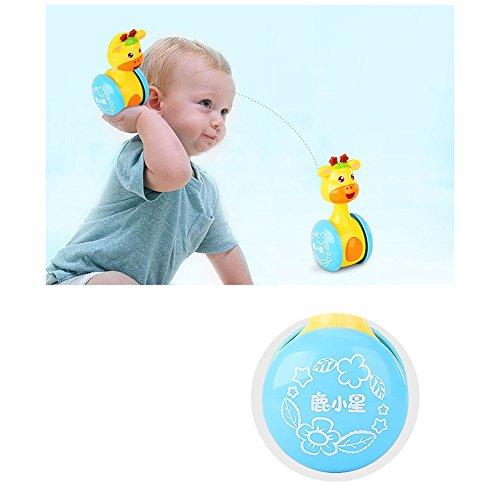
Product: Dayan Cube None Cartoon Giraffe Tumbler Toy, Colorful
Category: Home & Kitchen | Home Décor | Kids' Room Décor
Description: Shaking Function: Tumbler design, push, and shake to enjoy great fun, attract baby to stretch out its hands to touch and do look up training.
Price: $10.92
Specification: PackageDimensions:4.8x2.4x2inches|ItemWeight:3.36ounces|ShippingWeight:4ounces(Viewshippingratesandpolicies)|Manufacturer:DayanCube|ASIN:B077QJS6GS|Itemmodelnumber:None